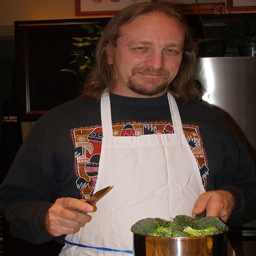
a man that has a pan of food in his hand
A man wearing an apron is holding a pot full of broccoli and a knife.
A man that is holding a knife and a pot with broccoli.
A man wearing an apron is holding a knife
A male cooking a pot of broccoli wearing an apron and holding a knife.